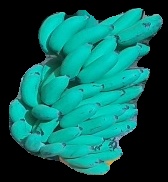
Variety: elakki-bale
Grade: grade2